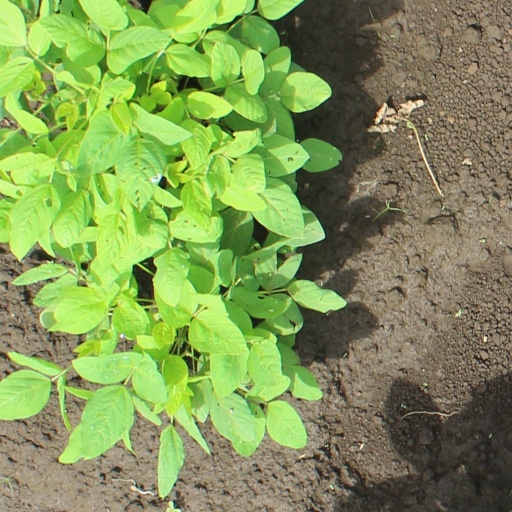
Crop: soybean